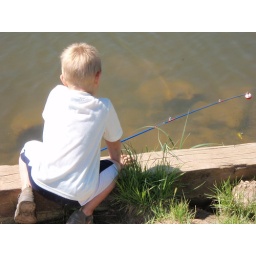
Little fisher boy - Ky caught his 1st fish all by himself